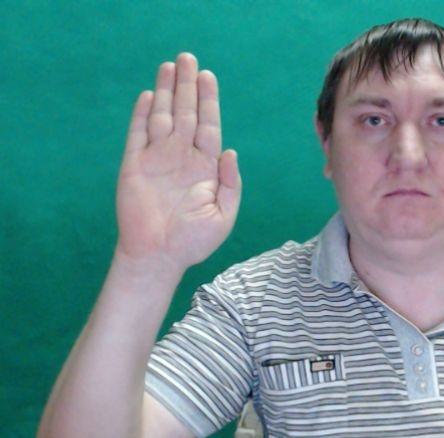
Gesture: stop